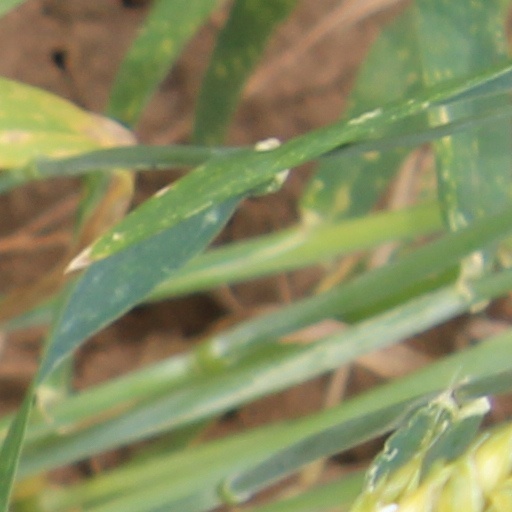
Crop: wheat